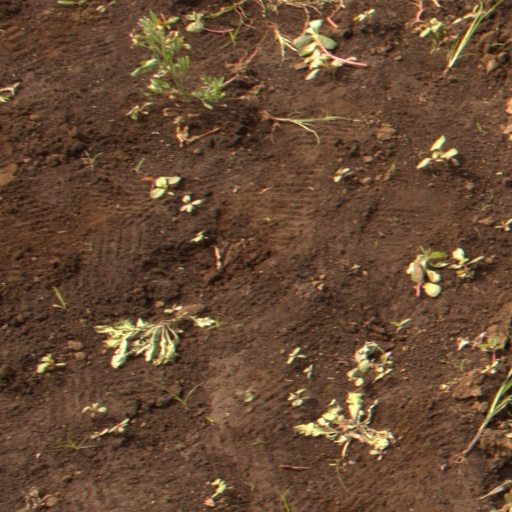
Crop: soybean